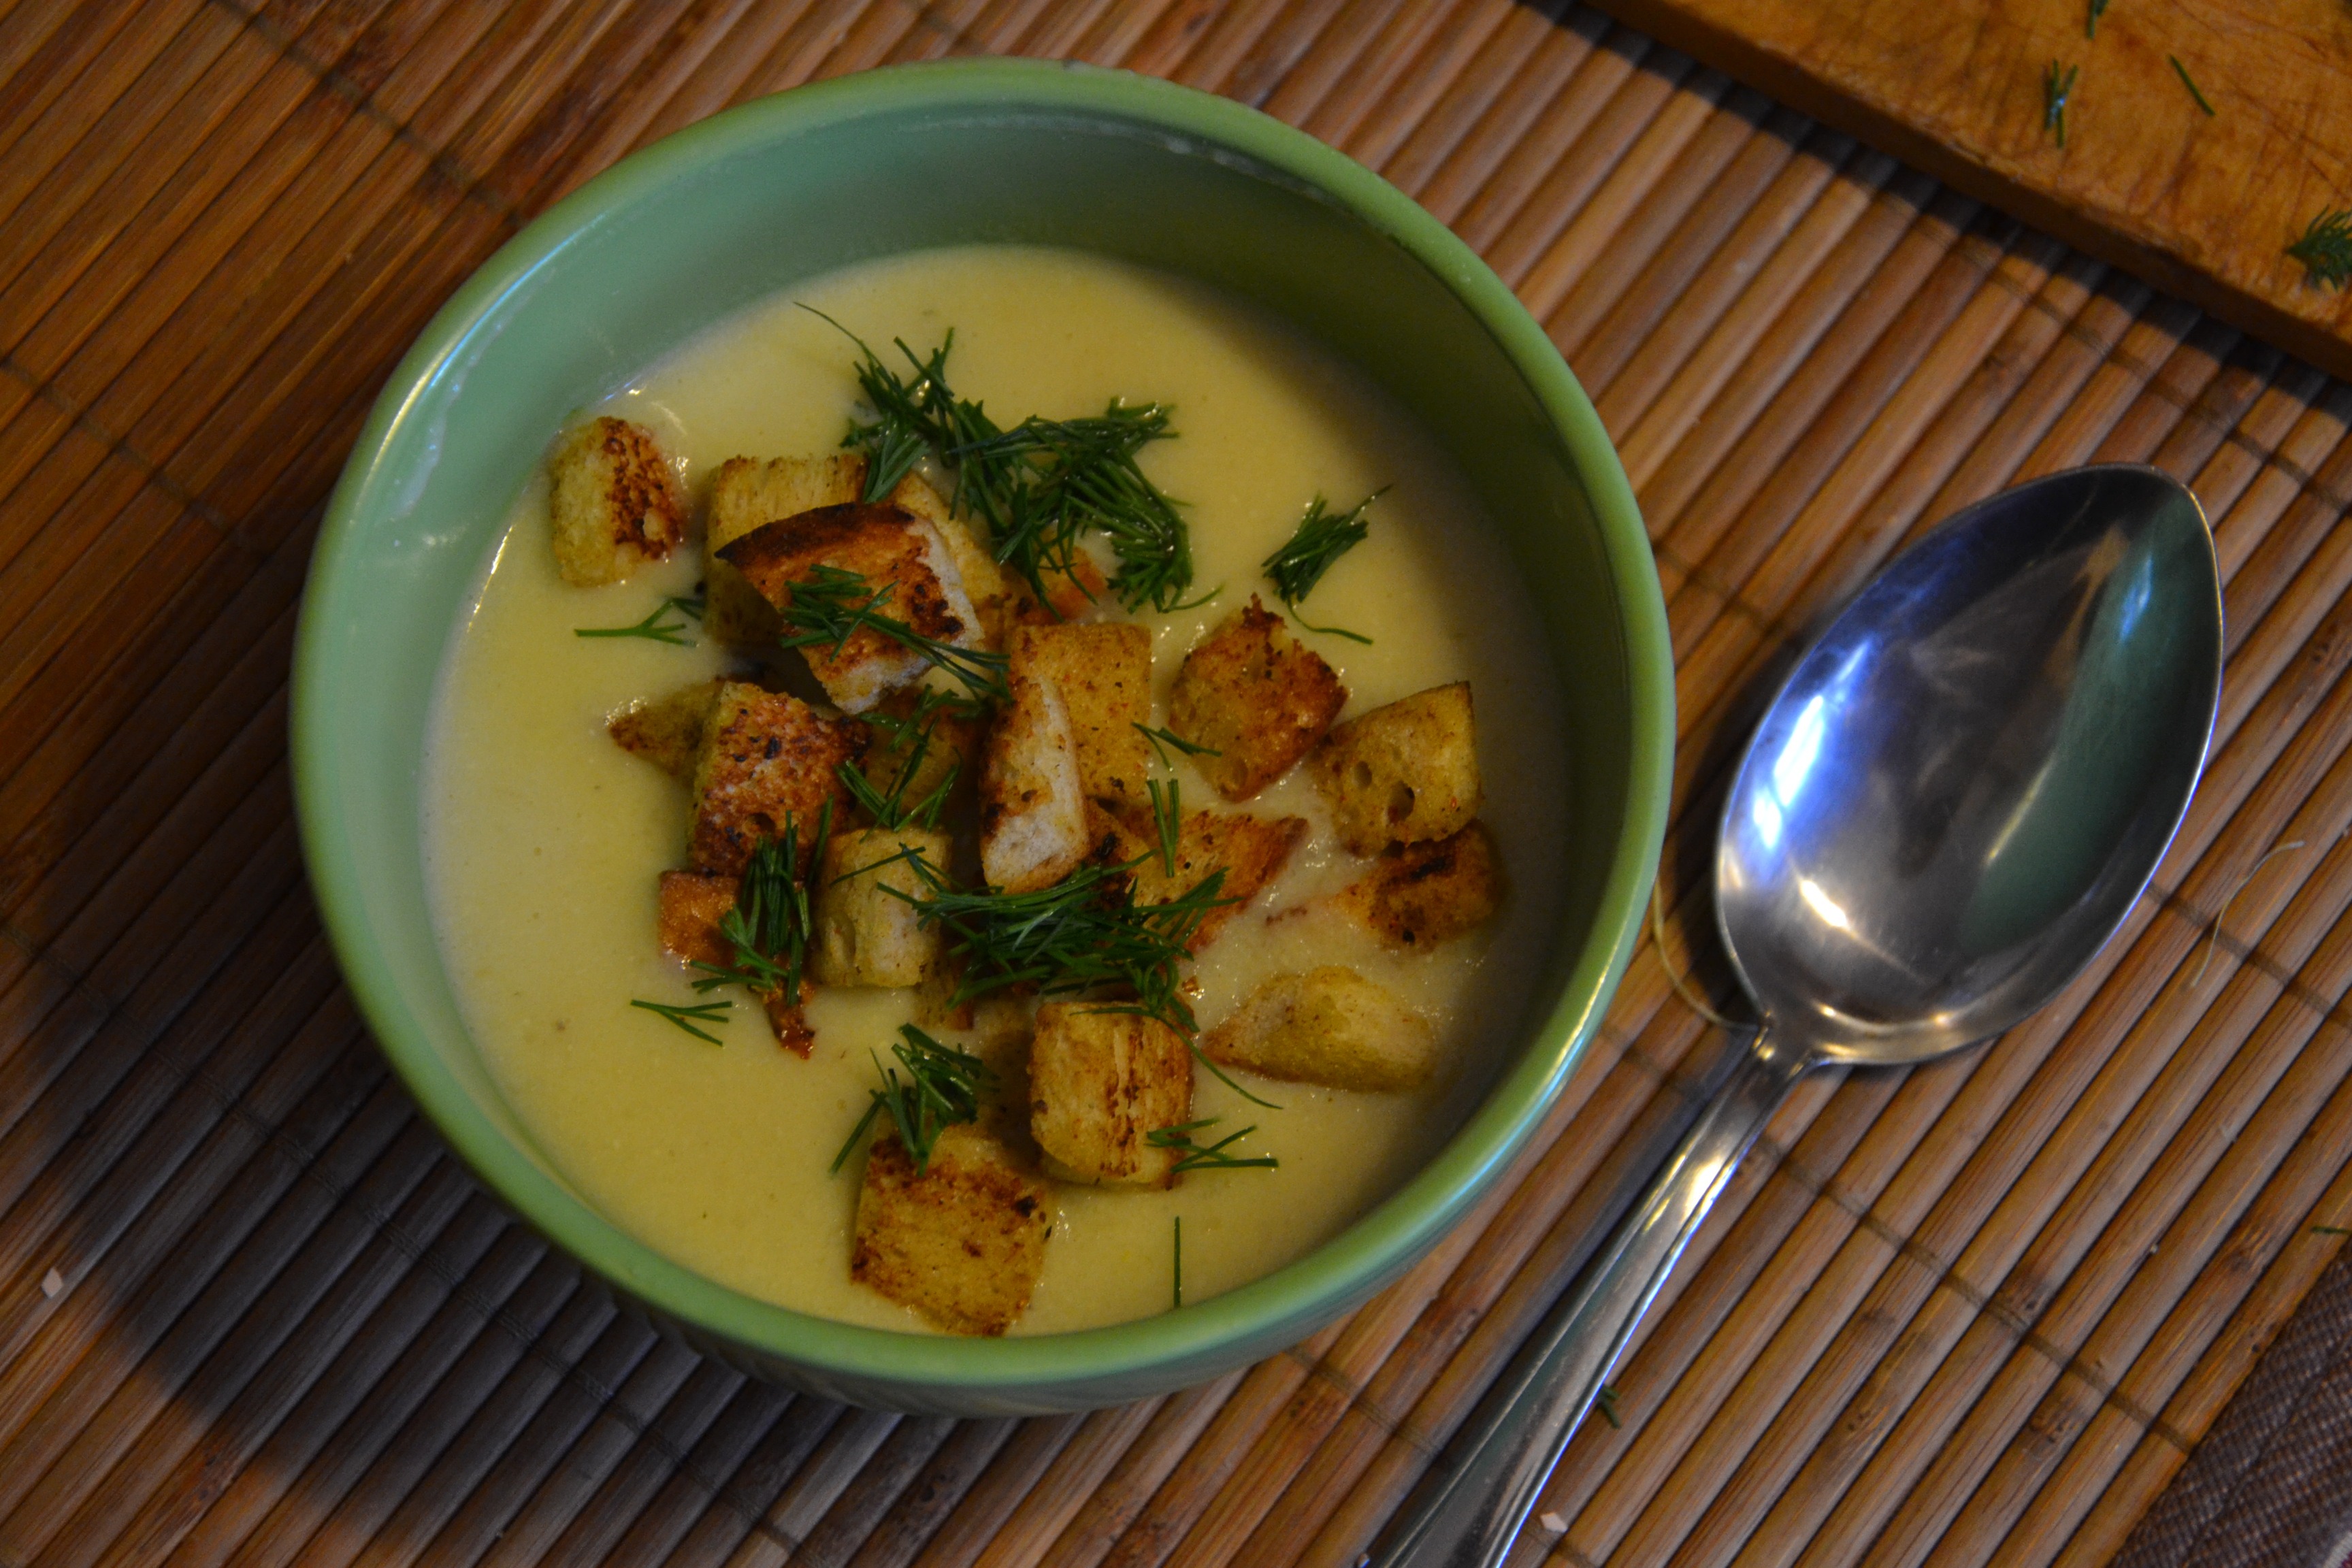
plant, dish, meal, food, produce, vegetable, cuisine, cream, soup, toast, dinner, denmark, vegetarian food, asparagus, cucurbita, curry, flowering plant, soups, land plant, cream of chicken, szparagowy cream